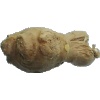
Label: ginger_root